Ryan Vogelsong

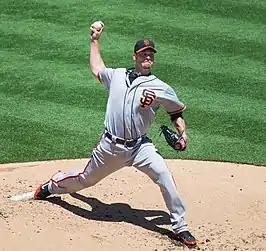
Vogelsong with the San Francisco Giants in 2012

Ryan Andrew Vogelsong (born July 22, 1977), nicknamed "Vogey", is an American former professional baseball pitcher. He played in Major League Baseball (MLB) for the San Francisco Giants and Pittsburgh Pirates and in Nippon Professional Baseball (NPB) for the Hanshin Tigers (2007–2008) and Orix Buffaloes (2009). He stands tall and weighs .